Unrecognized Bedouin villages in Israel

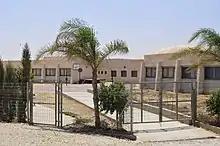
A newly built school in al-Sayyid

In order to reinforce the invisible Siyag fence and sedentarize the Bedouin, the State employed a reining mechanism, the Black Goat Law of 1950. The Black Goat Law curbed grazing so as to prevent land erosion, prohibiting the grazing of goats outside recognized land holdings. Since few Bedouin territorial claims were recognized, most grazing was thereby rendered illegal.